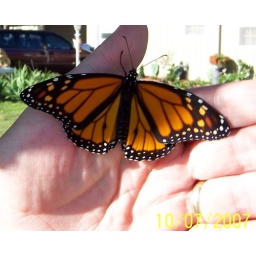
Newly emerged male Monarch butterfly drying wings in the sun preparing for flight.